Emden-Pewsum-Greetsiel Light Railway

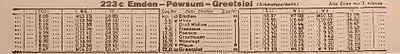
1944 timetable

Passenger and goods services began on 27 July 1899 from Emden to Pewsum and were extended as far as Greetsiel from 21 September 1906. From 1933, operations were run by the Hanover State Light Railway Office, later the Lower Saxon State Railway Office at Hanover (NLEA). After its dissolution, the line was taken over on 1 October 1959 by the Bentheimer Eisenbahn.